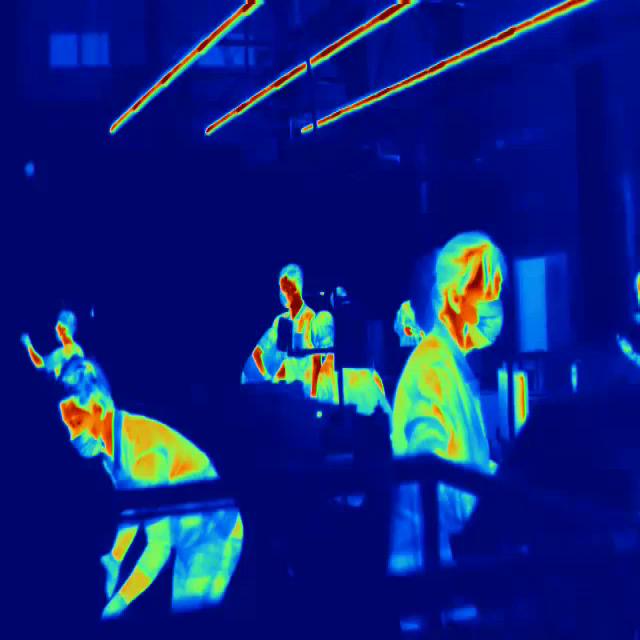
Detected objects:
label: person
label: person
label: person
label: person